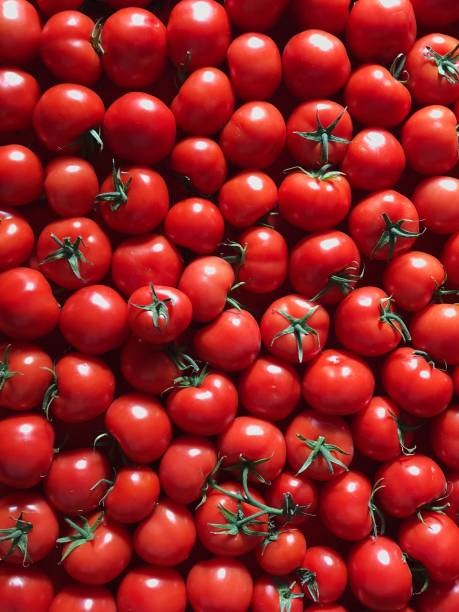
Label: tomato